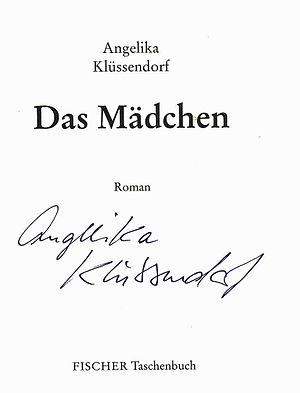
Angelika Klüssendorf, née le 26 octobre 1958 à Ahrensburg, est un écrivain allemand.